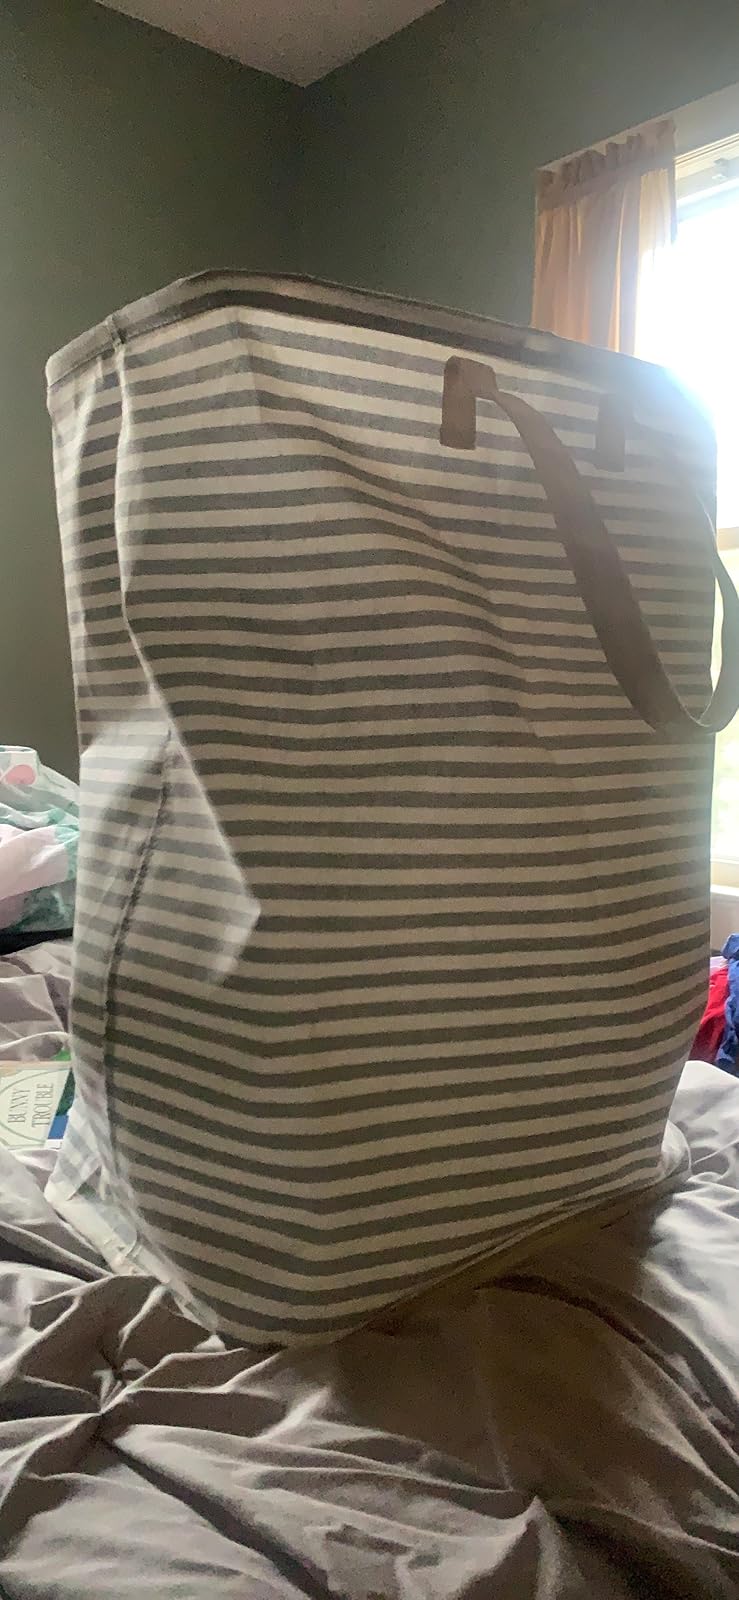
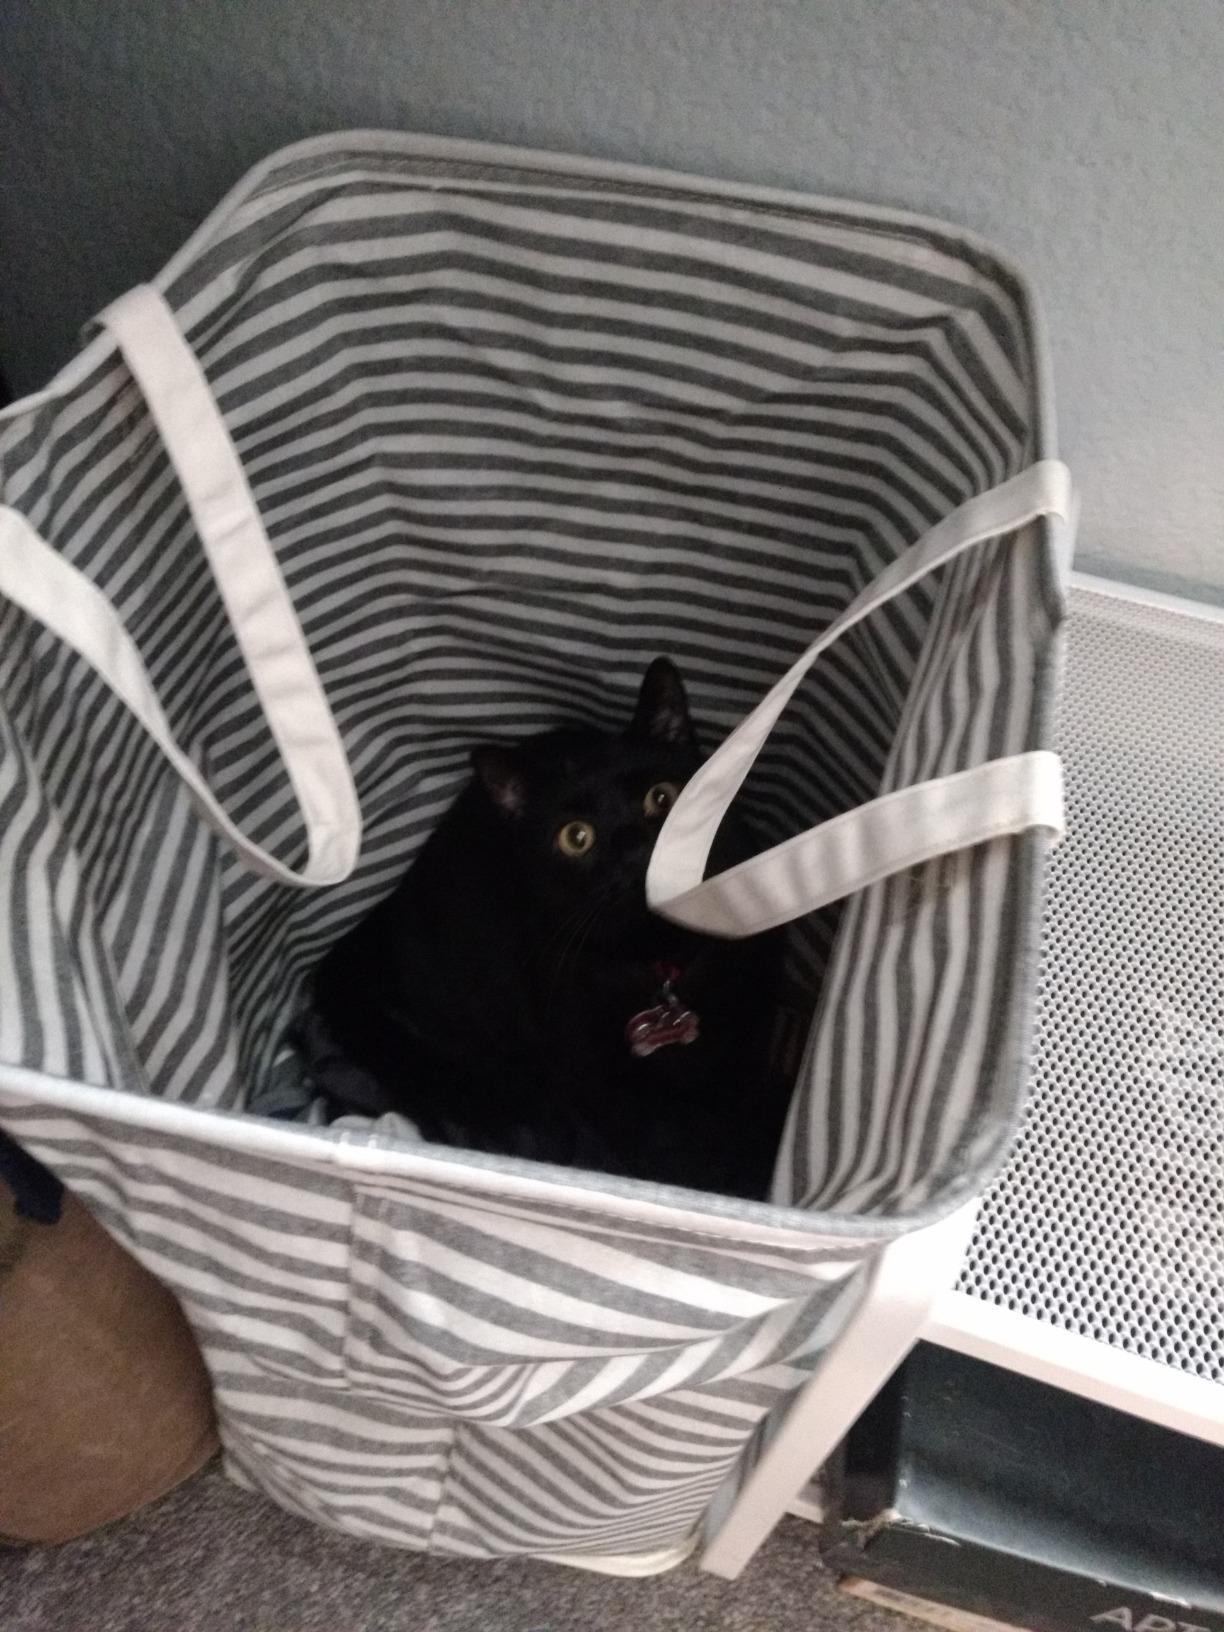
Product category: items_hamper
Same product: yes